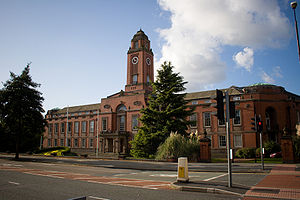
Trafford
53° 26′ 0″ N, 2° 18′ 0″ W